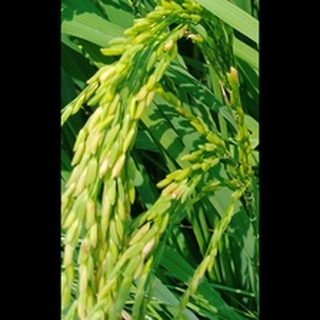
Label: healthy_rice